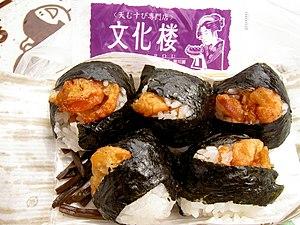
La cuisine de Nagoya est une cuisine régionale japonaise de la ville de Nagoya et de la région environnante, située au centre du Japon.
Nagoya est la troisième ville du Japon par sa superficie et la quatrième par la population, derrière Tokyo, Yokohama et Osaka. Située sur la côte Pacifique, au bord de la baie d'Ise dans la région du Chūbu, au centre de Honshū, c'est la capitale de la préfecture d'Aichi. Le pachinko, né à Nagoya, y a son musée.